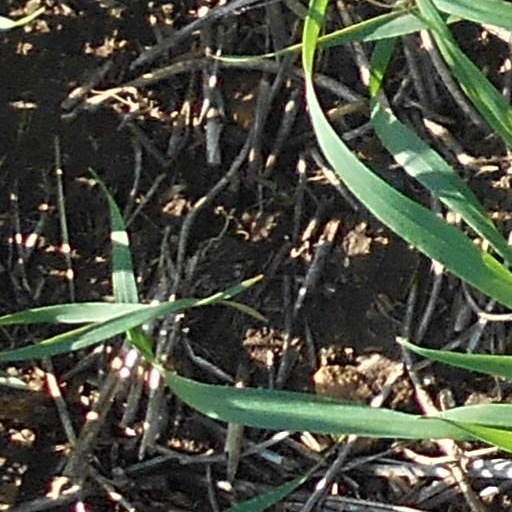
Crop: wheat